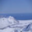
Label: sea